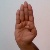
The image shows a hand gesture representing the letter 'B' in Indian Sign Language.